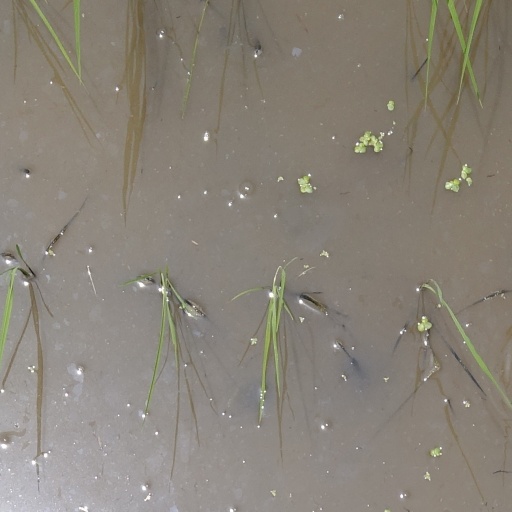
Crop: rice